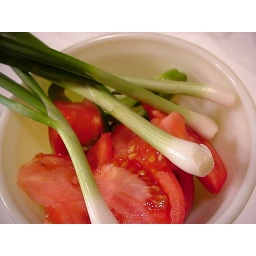
Tomatoes, green peppers, and scallions in Fire King bowl